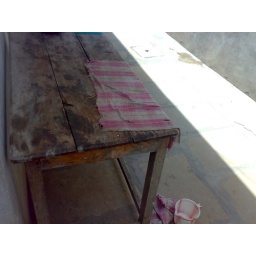
table placed near kitchen entrance